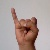
The image shows a hand gesture representing the letter 'I' in Indian Sign Language.